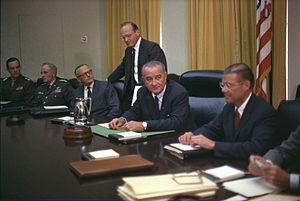
La présidence de Lyndon B. Johnson débuta le 22 novembre 1963, date de l'entrée en fonction de Lyndon B. Johnson en tant que 36ᵉ président des États-Unis à la suite de l'assassinat de John F. Kennedy, et se termina le 20 janvier 1969. Johnson, un démocrate du Texas qui fut notamment chef de la majorité au Sénat, était vice-président des États-Unis au moment où il succéda à Kennedy. Il se présenta par la suite à l'élection présidentielle de 1964 pour effectuer un mandat complet et il remporta une victoire écrasante face à son adversaire républicain de l'Arizona, le sénateur fédéral Barry Goldwater. Après l'élection présidentielle de 1968, le républicain Richard Nixon lui succéda à la Maison-Blanche. La présidence de Johnson fut marquée par l'entrée massive des États-Unis dans le libéralisme moderne avec son programme appelé Great Society, qui était une extension considérable du New Deal de Roosevelt.